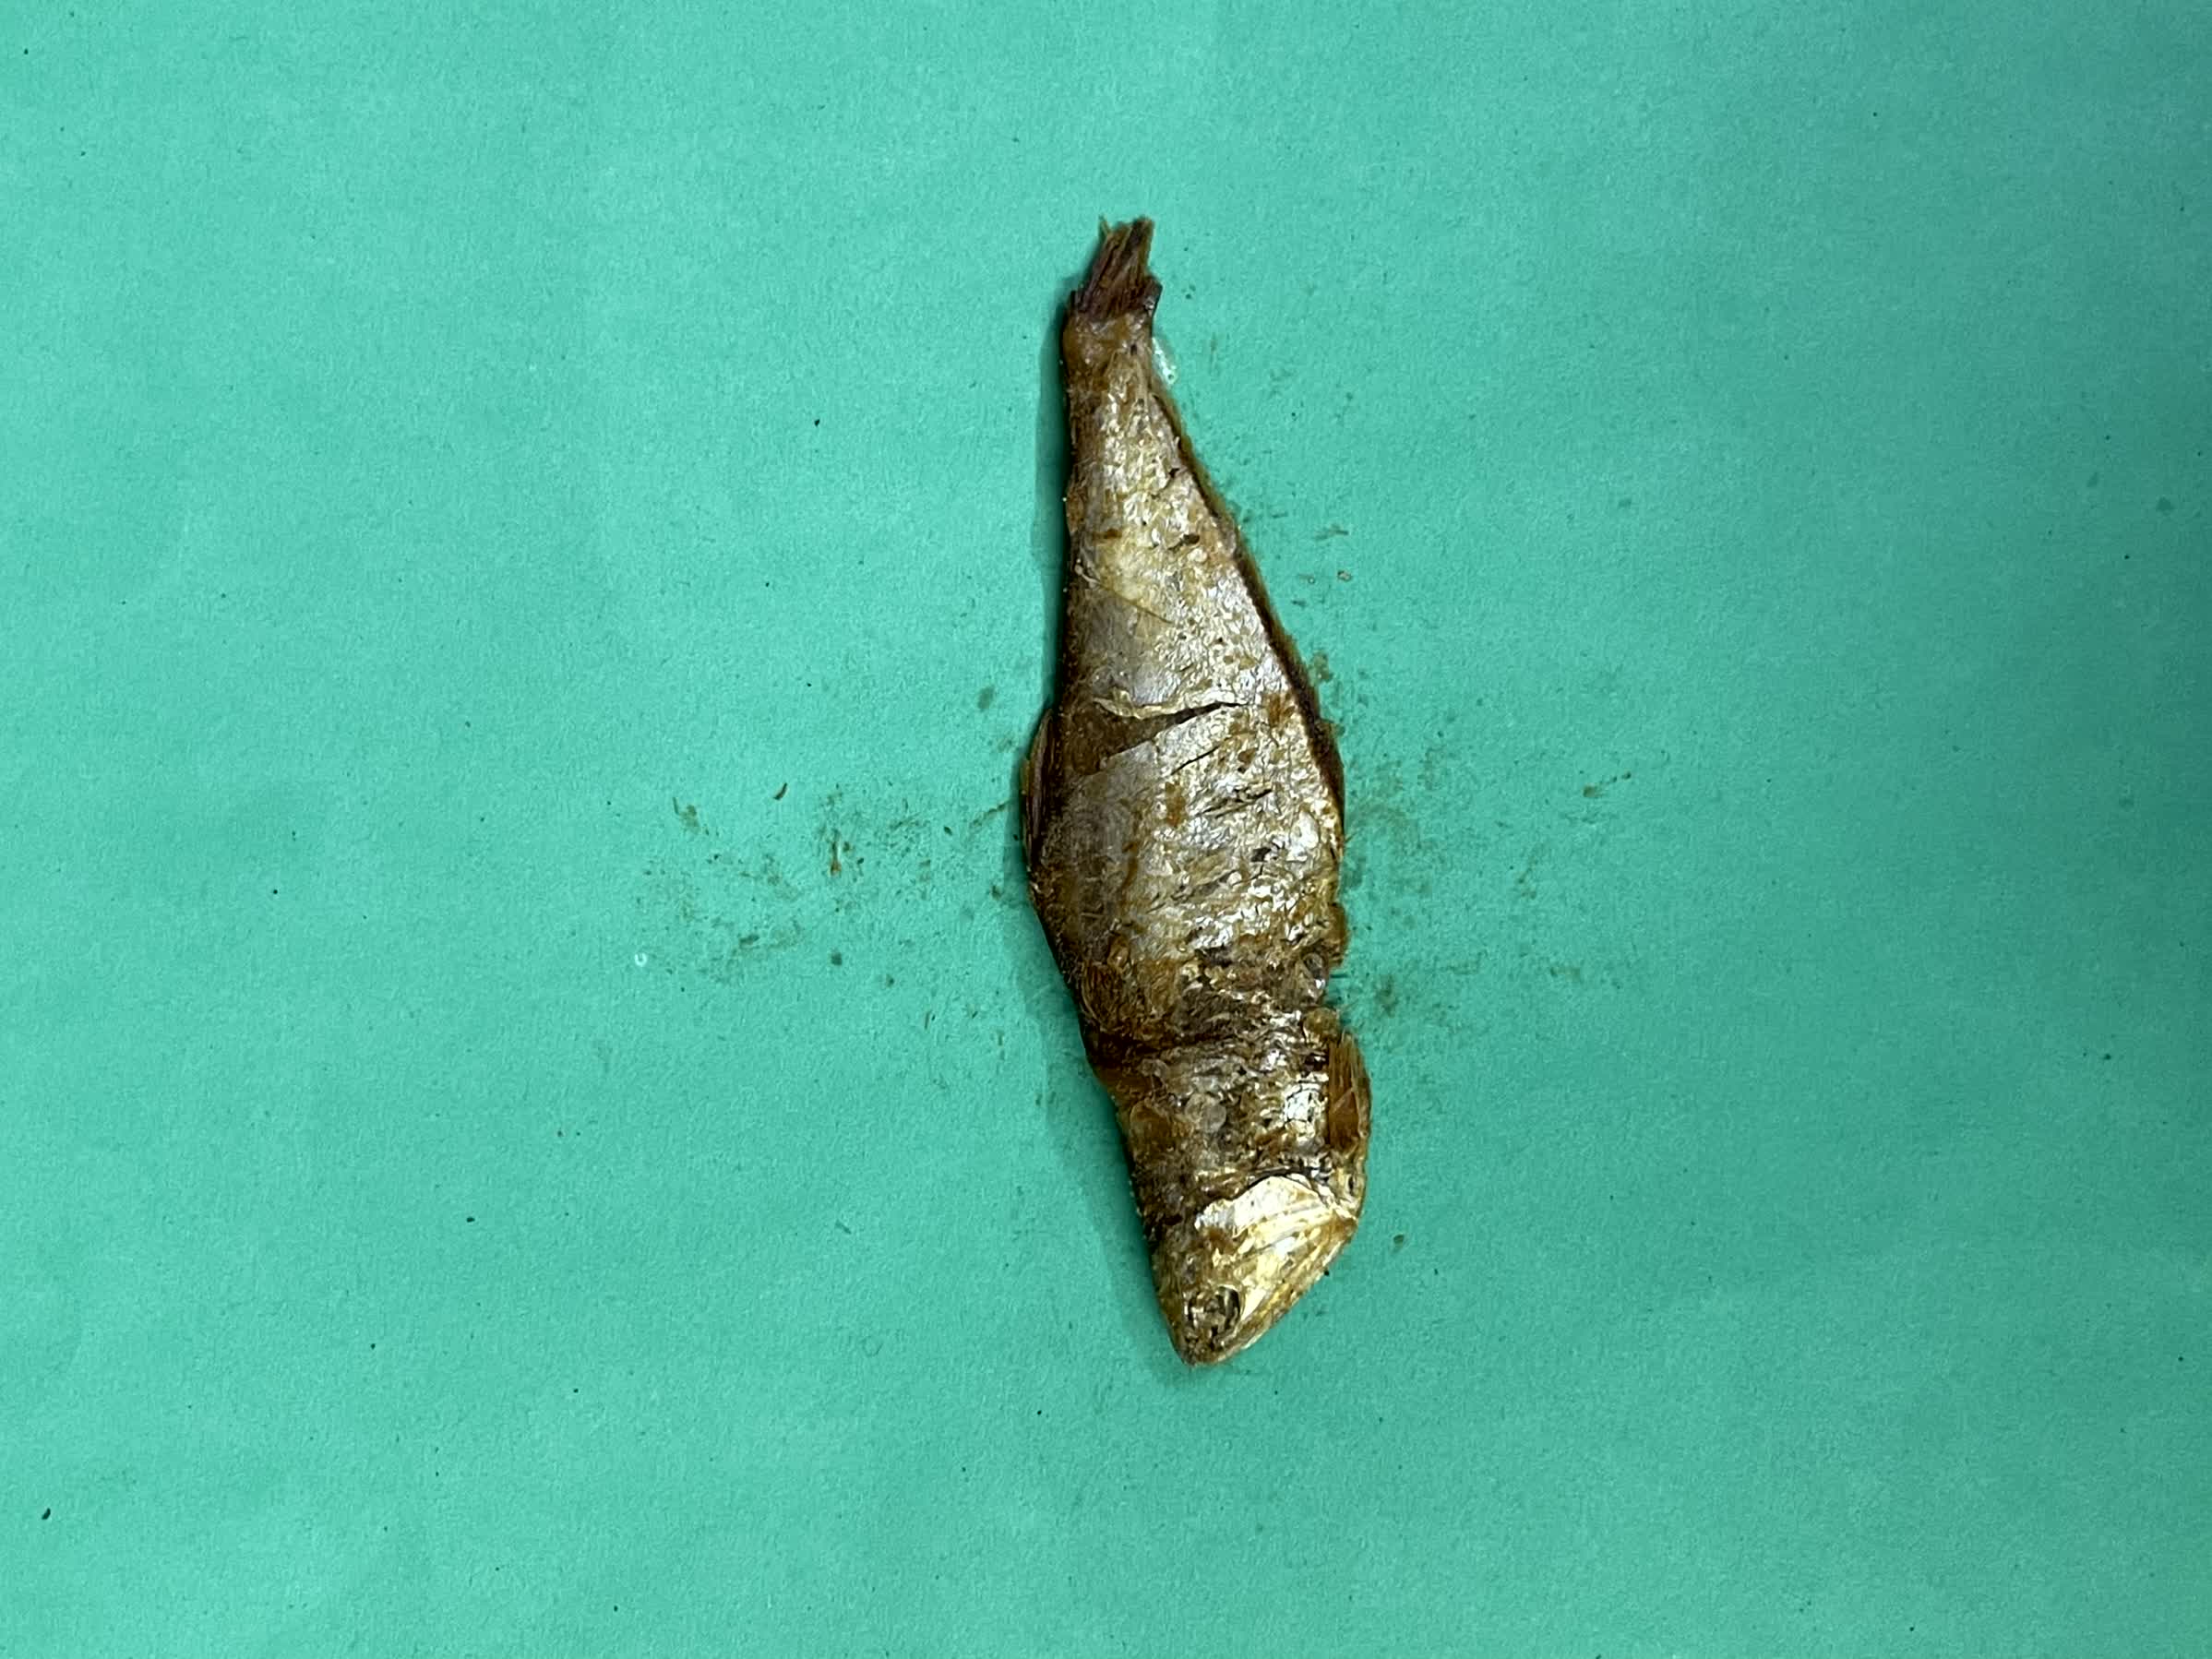
Species: Bashpata